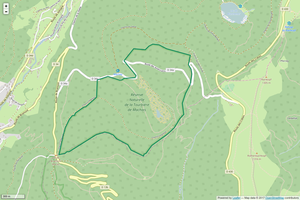
Périmètre de la RNN de la Tourbière de Machais.
La réserve naturelle nationale de la Tourbière de Machais est une réserve naturelle nationale de Lorraine, dans la région Grand Est. Créée en 1988, elle s’étend sur 145 hectares et protège la dernière et plus importante tourbière flottante intacte du massif des Vosges.